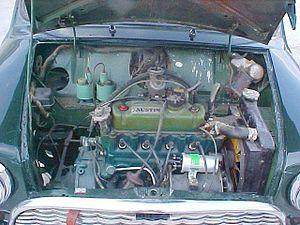
Le plus petit moteur automobile produit par Austin Motor Company, le Série-A, est l'un des plus communs au monde. C'est un moteur quatre cylindres en ligne, quatre temps, à refroidissement à eau. Lancé en 1951 dans l'Austin A30, la production a duré jusqu'en 2000 avec la Mini.